Sharpchin barracudina

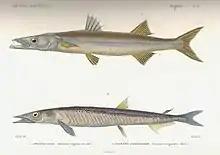
Drawing of sharpchin barracudina (bottom)

The sharpchin barracudina has a body up to long, brownish in colour, lighter below. It has 67–73 vertebrae The dorsal fin is well behind the midpoint; the anal fin is far back, with 22–24 finrays.